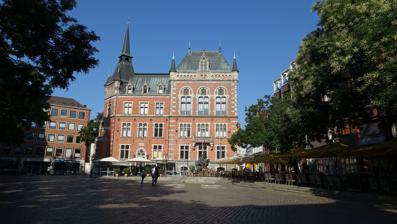
Building: Old Town Hall (Oldenburg)
Country: Germany
Year built: 1888
View of the Old Town Hall in Oldenburg from the square to the east The Old Town Hall ( German : Altes Rathaus ) is the former town hall in the centre of the city of Oldenburg , Lower Saxony , Germany . In 1635, a Renaissance-style town hall was built on this site by Count Anthony Günther . It was removed in 1886 and the present building was completed in 1888 with elements of the neo-Renaissance and neo-Gothic styles. There is a German restaurant in the basement, the Ratskeller Oldenburg. To the south is St Lamberti-Kirche and to the west is Oldenburgisches Staatstheater . See also List of visitor attractions in Oldenburg References